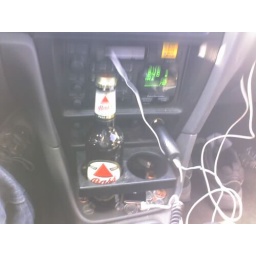
another bottle in the cup holder, this one gets saved for tomorrow night!